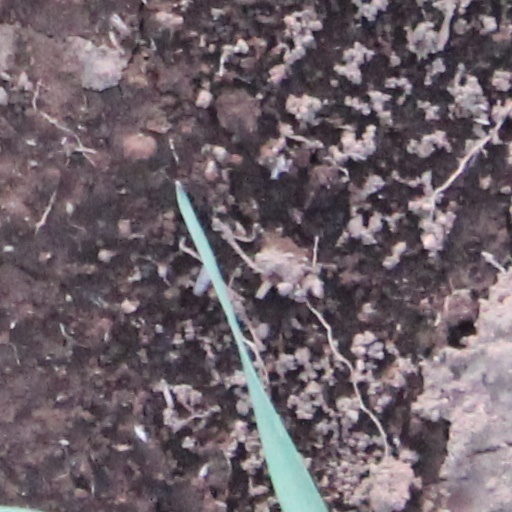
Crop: wheat